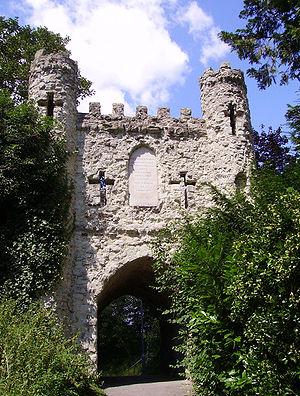
Reigate est une ville d'Angleterre, dans le Surrey. Faisant partie de l'aire urbaine de Londres, elle constitue l'essentiel du district de Reigate and Banstead. Elle forme une continuité urbaine avec sa voisine Redhill.